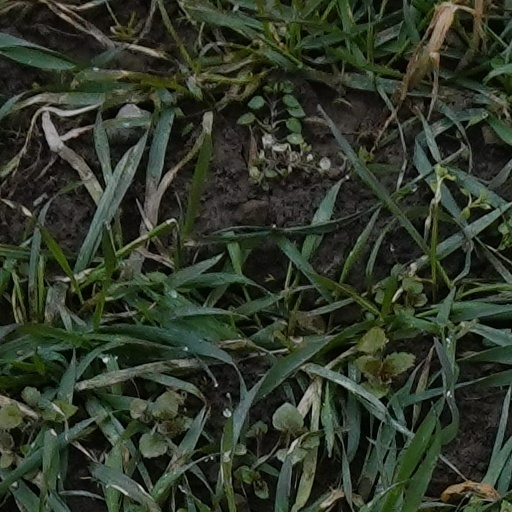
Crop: wheat